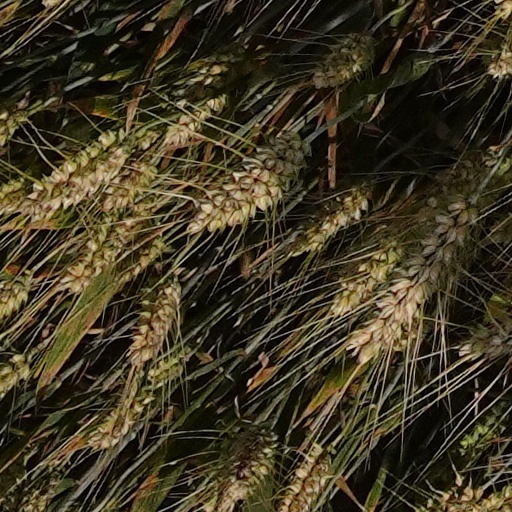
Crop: wheat